Christian Wilkins

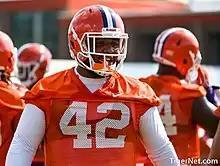
Wilkins with the Clemson Tigers in 2016

Christian Wilkins (born December 20, 1995) is an American professional football defensive tackle. He played college football for the Clemson Tigers and was selected by the Miami Dolphins in the first round of the 2019 NFL draft. He has also played for the Las Vegas Raiders.